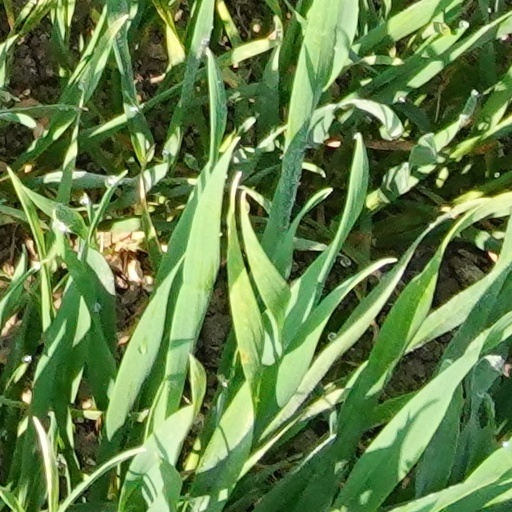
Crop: wheat